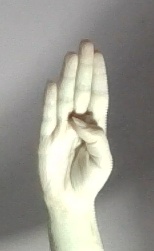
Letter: kaaf